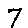
Label: 7